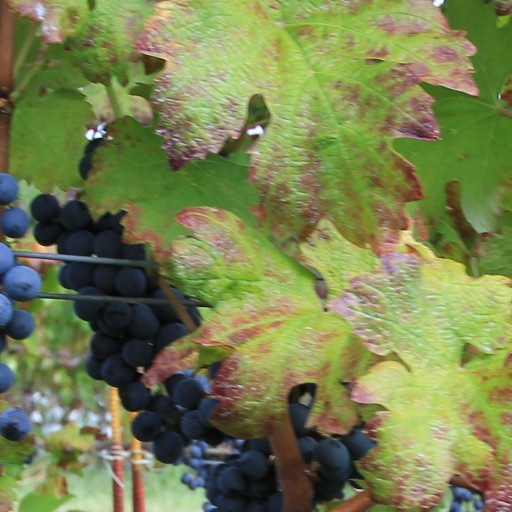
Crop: grape